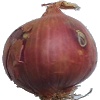
Label: Onion Red 1